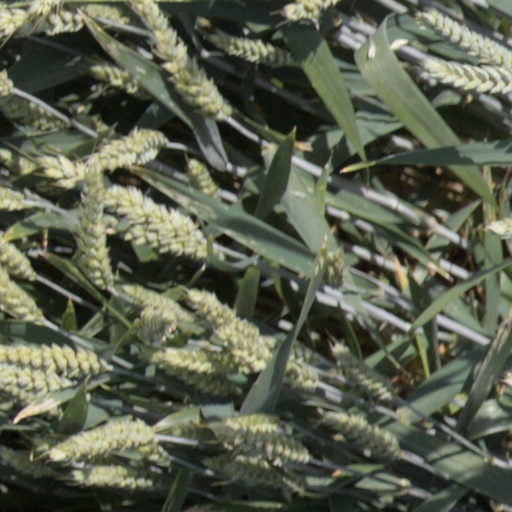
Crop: wheat